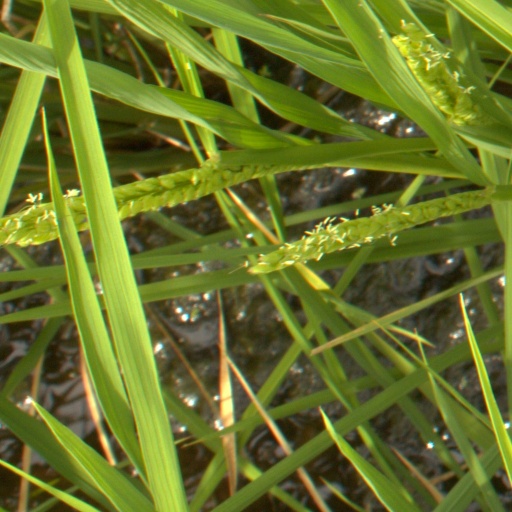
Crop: rice